Wilson Homer Elkins

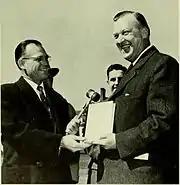
Governor Theodore McKeldin ("right") presents Elkins ("left") a copy of his book at the opening ceremony of McKeldin Library in 1958.

Elkins served as the president of the University of Maryland from 1954 to 1970, and then was president of the 5 campus University of Maryland System from 1970 to 1978. Elkins received an A.B. and an M.A. from the University of Texas in 1933, where he was also a star college football quarterback. He was a Rhodes Scholar at Oxford University, where he completed a Ph.D. Elkins served as the president of San Angelo Junior College from 1938 to 1948. He left San Angelo to become president of Texas Western College in El Paso until beginning his tenure at the University of Maryland in 1954. At the University of Maryland, Elkins emphasized rigorous academic standards. In 1957, he created the "Academic Probation Plan," threatening 1,550 students—18 percent of the undergraduate enrollment—with expulsion because their grade point averages were lower than a C. University administration sent 14% of students home, but by 1964, 82% of freshmen came from the top half of their high school classes, and Phi Beta Kappa—which had turned down Maryland twice before—had established a chapter on campus.